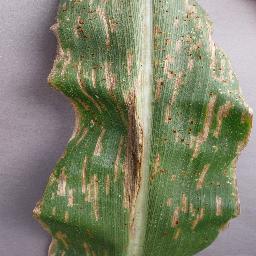
Label: Corn_(Maize)___Northern_Leaf_Blight